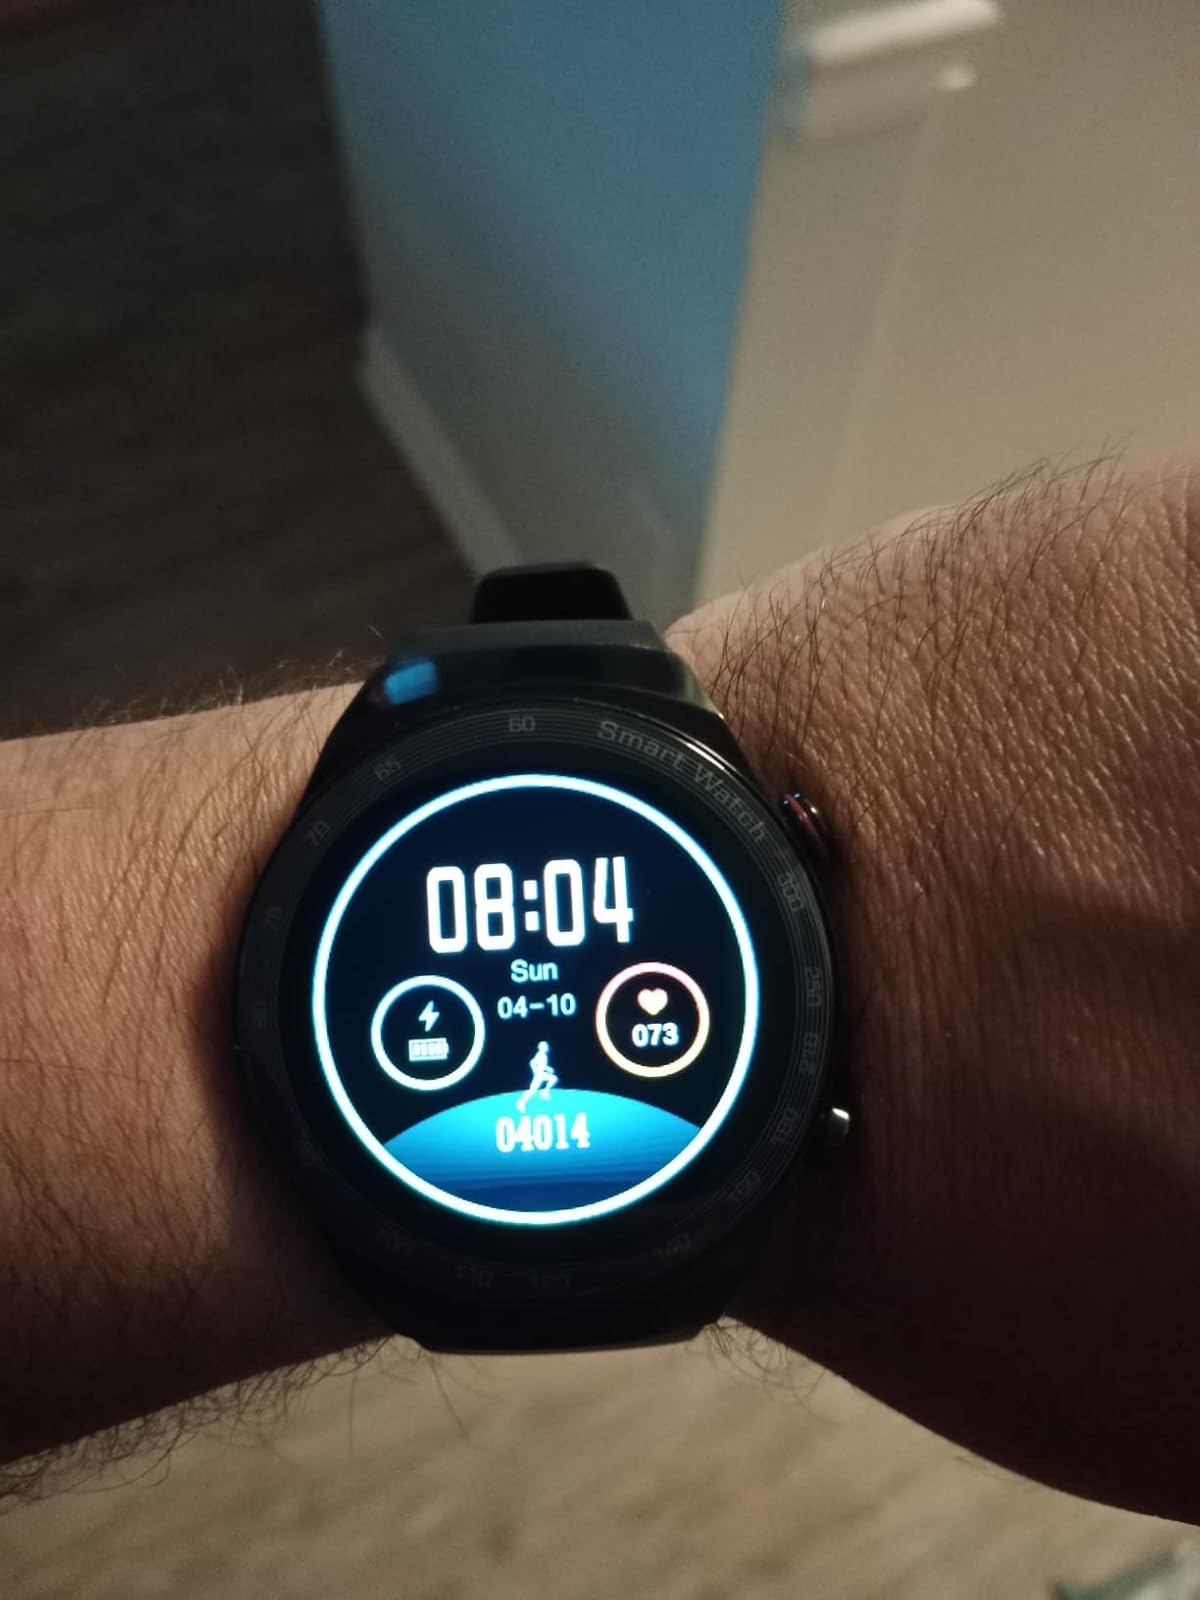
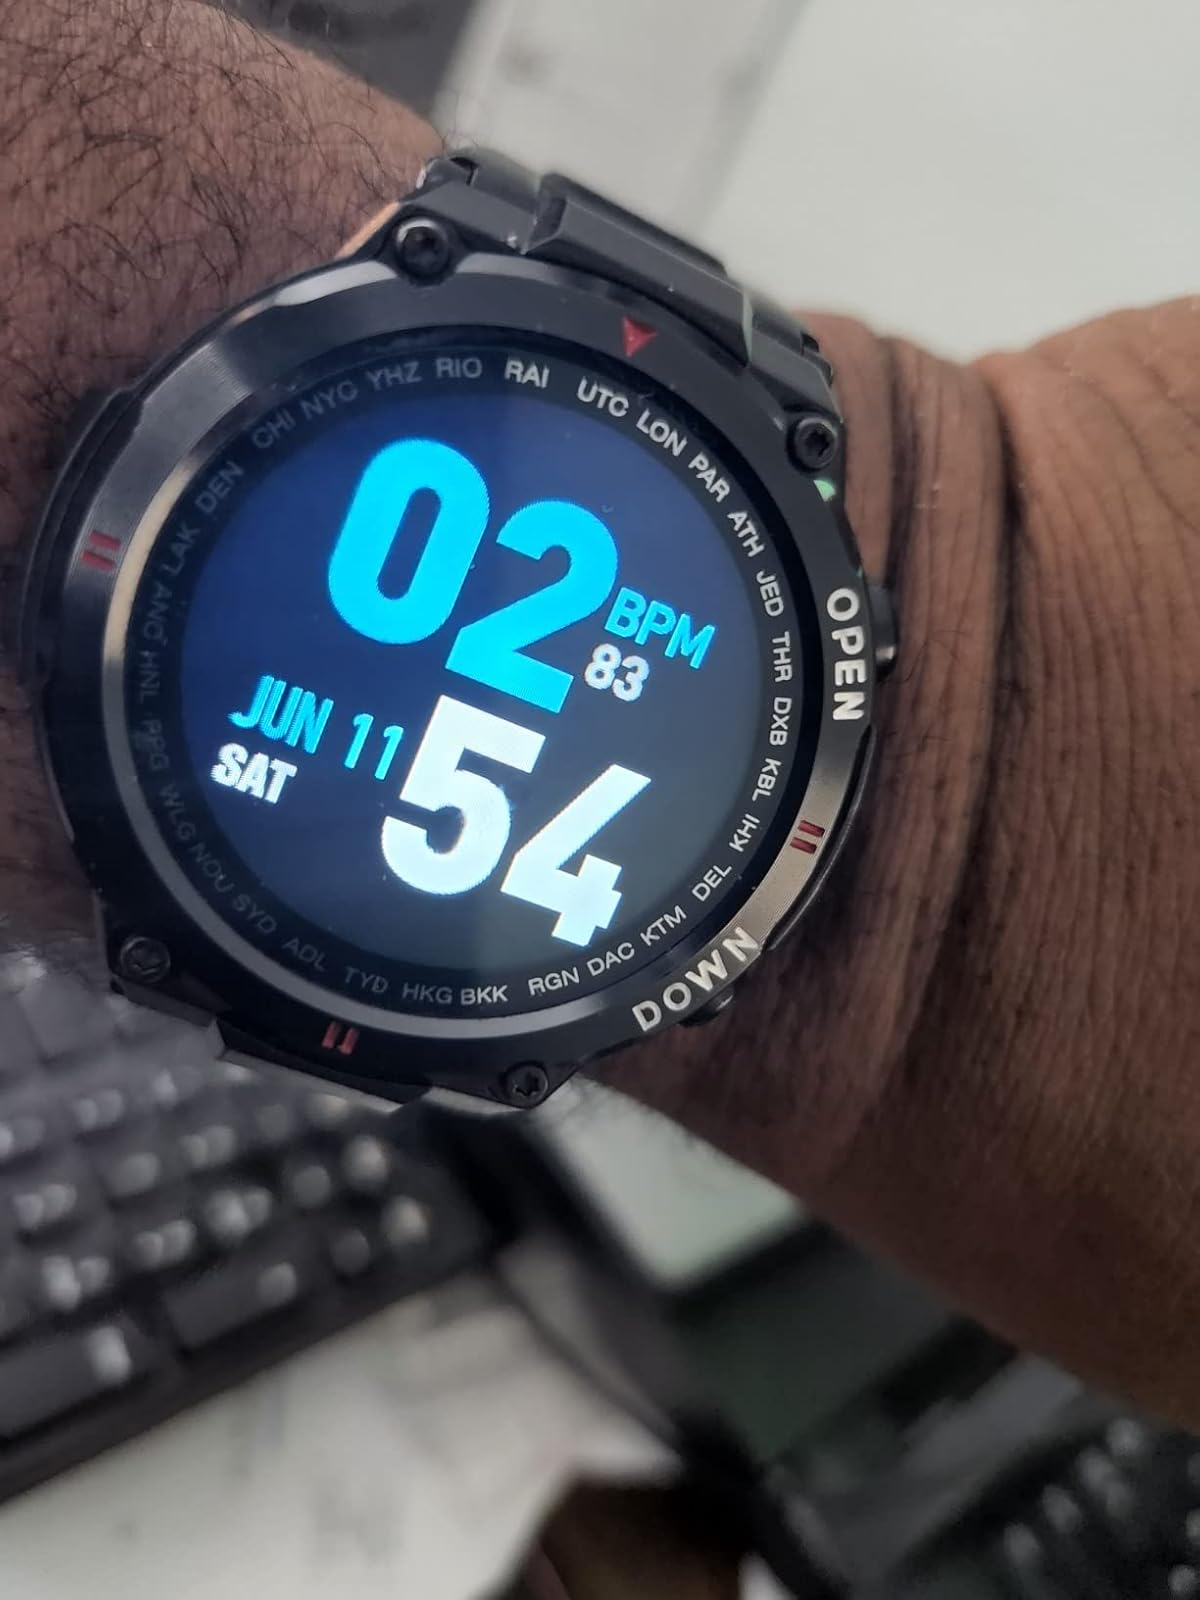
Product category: smartwatch
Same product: no